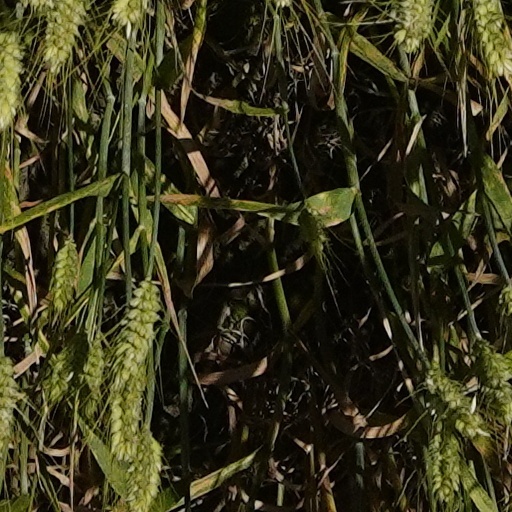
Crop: wheat